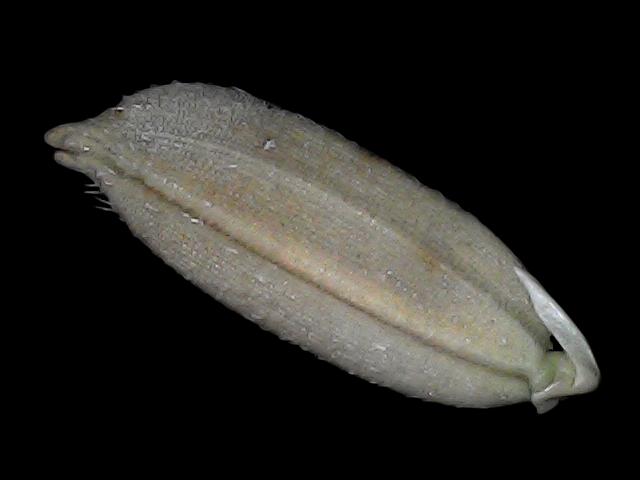
Rice variety: Br22